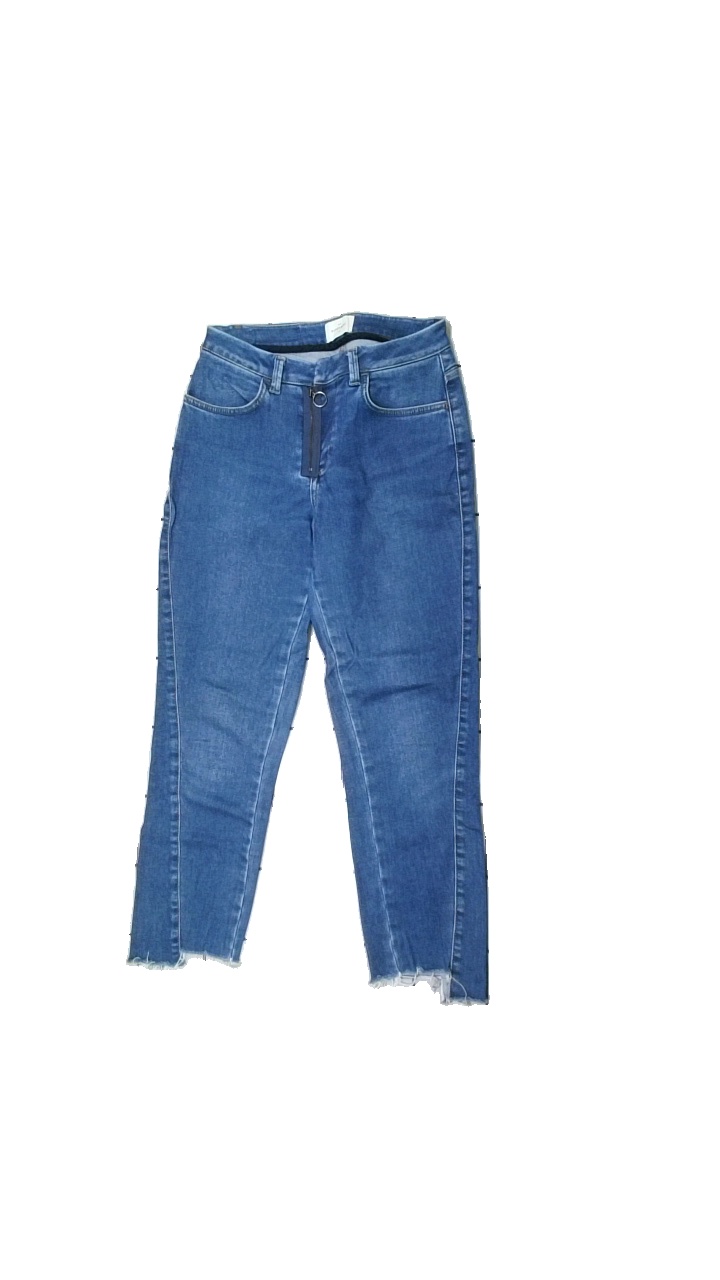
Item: Jeans (Ladies)
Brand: Missing
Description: Tight jeans with zipper detail
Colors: Blue
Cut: Tight
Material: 100% Cotton
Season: All
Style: Denim
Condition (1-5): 5
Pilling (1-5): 5
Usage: Reuse
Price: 50-100